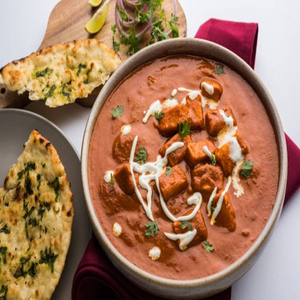
Dish: paneer